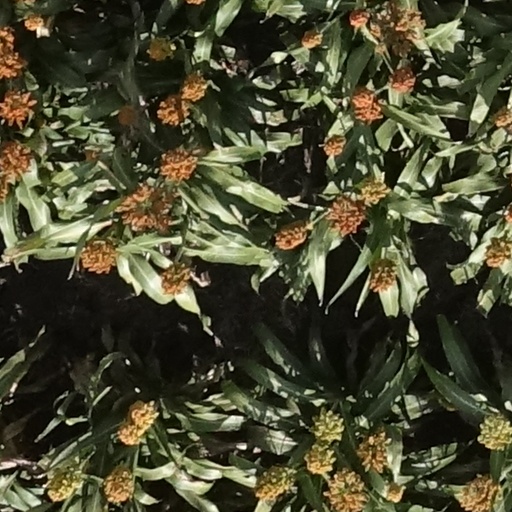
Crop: sorghum